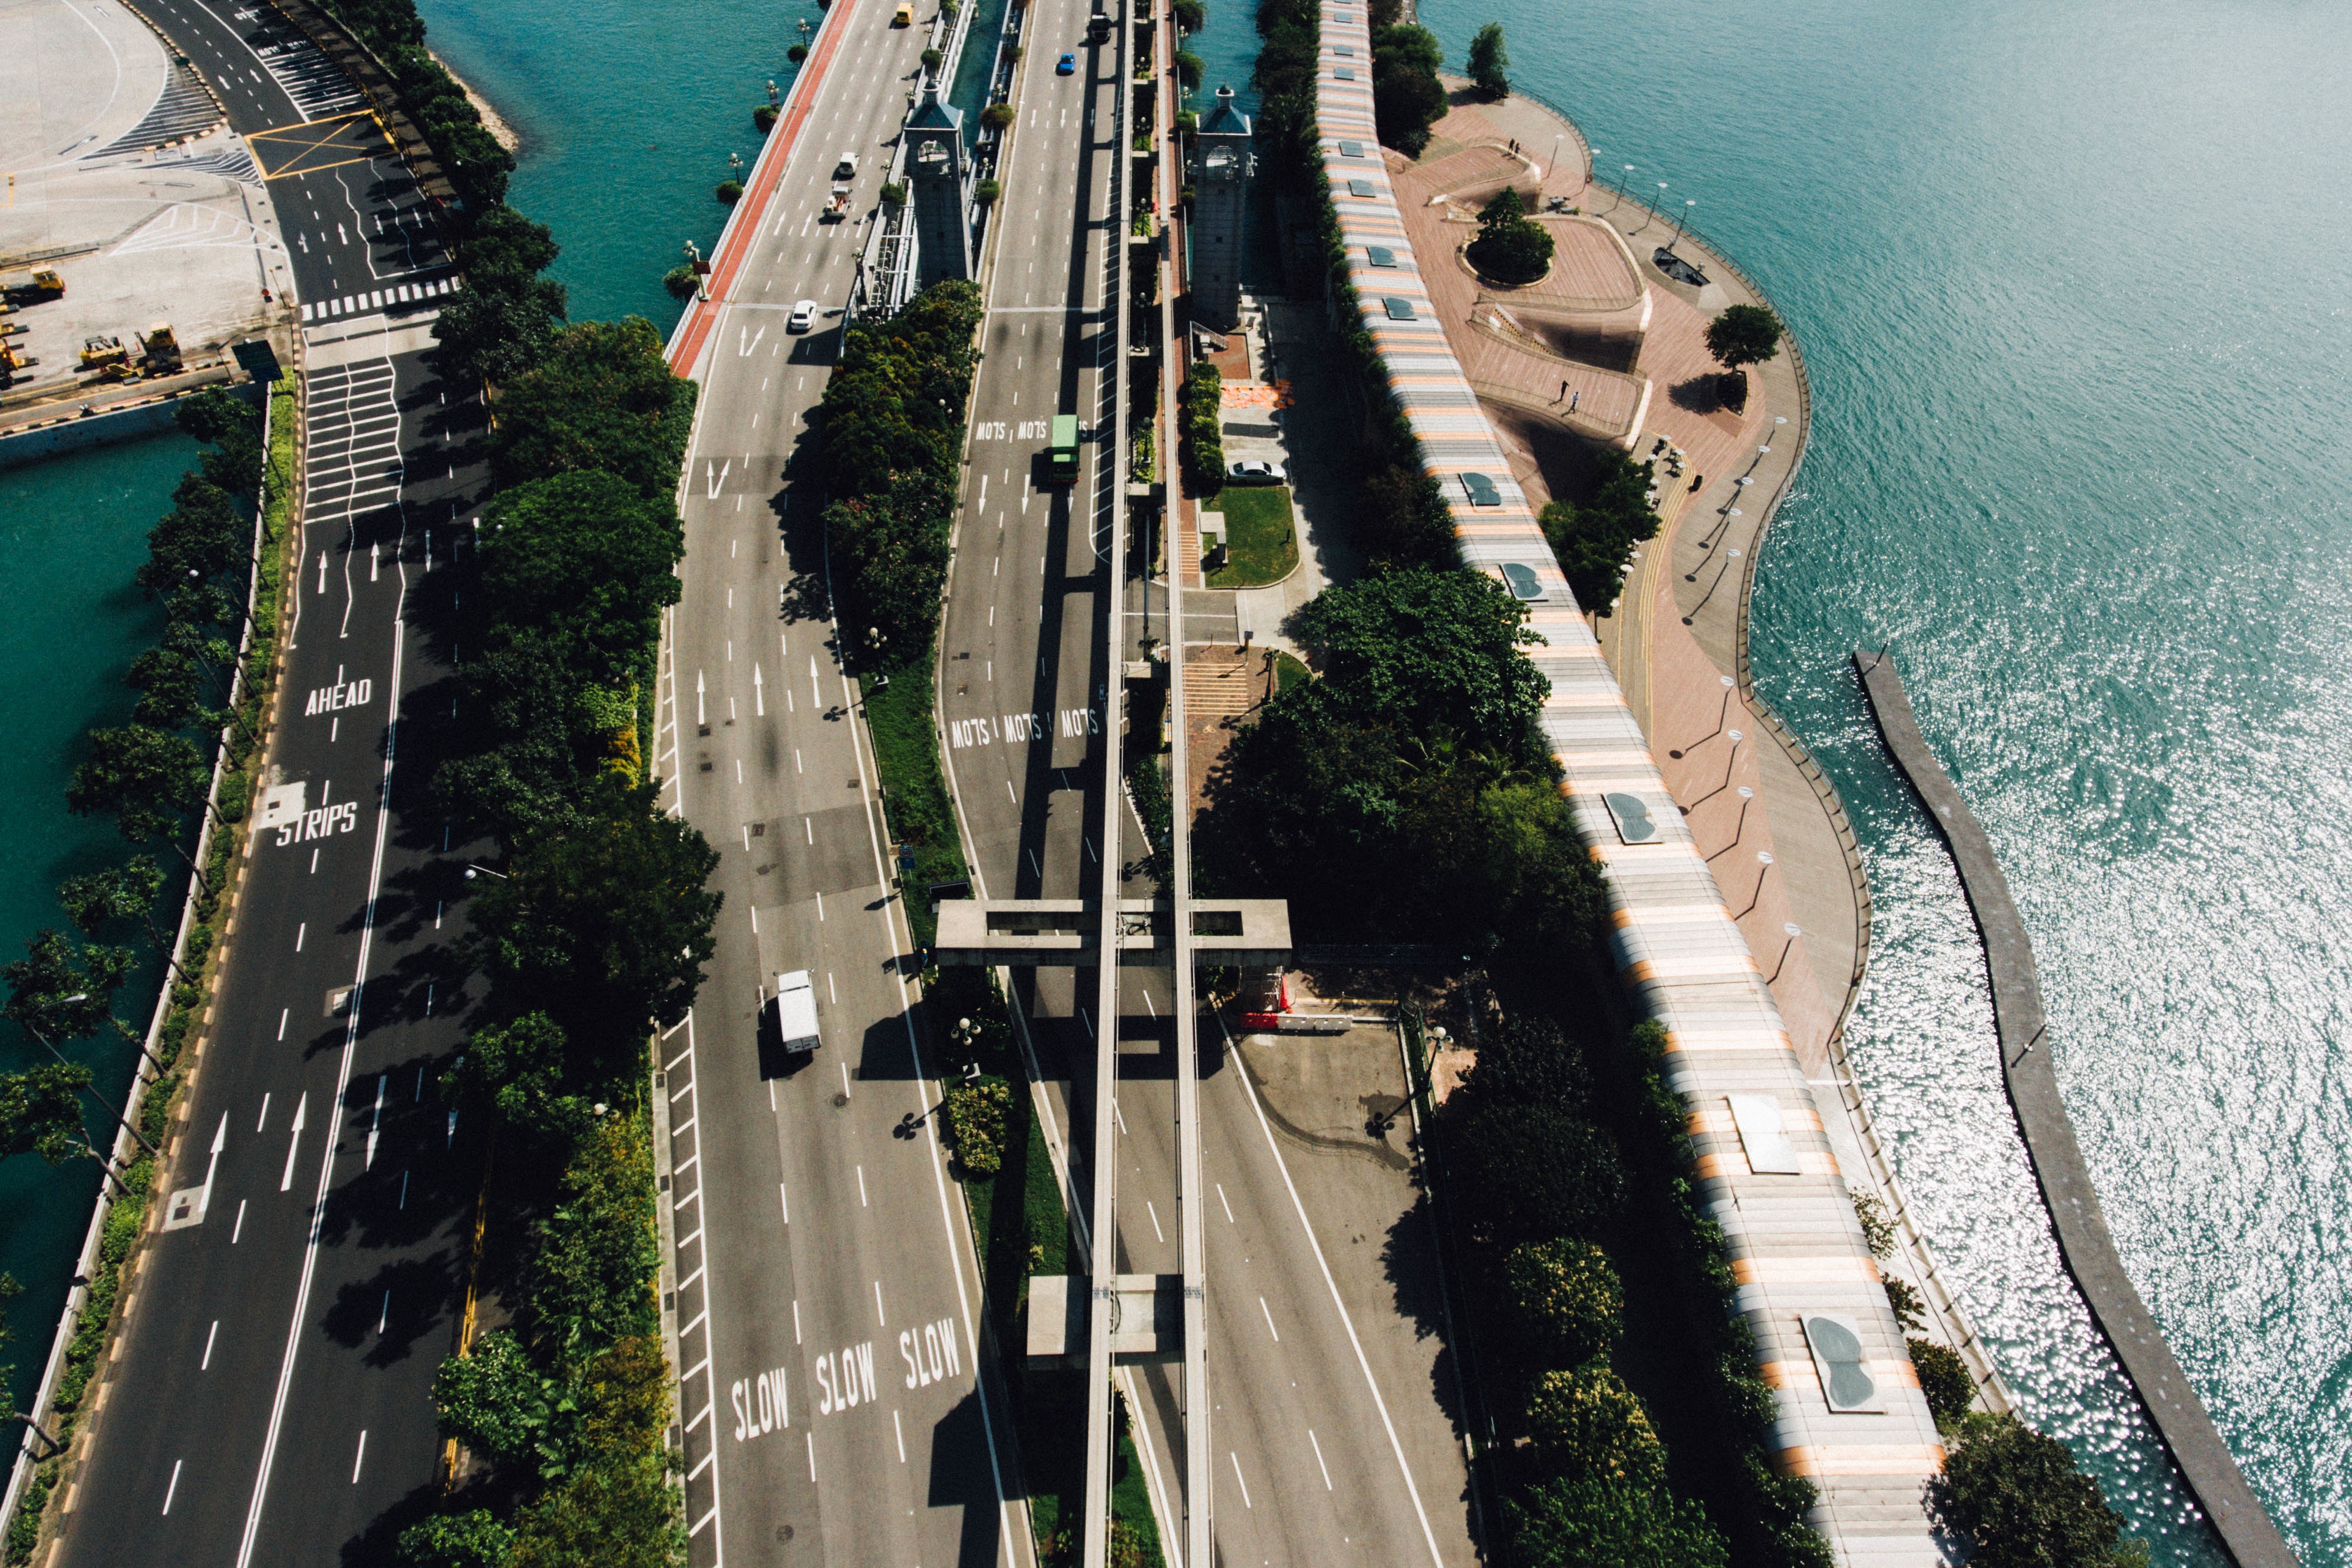
skyscraper, transport, vehicle, waterway, public transport, infrastructure, aerial photography